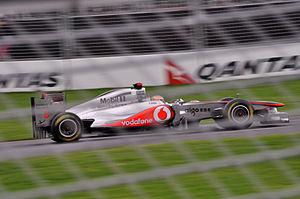
Le championnat du monde de Formule 1 2011, 62ᵉ édition du championnat du monde des pilotes, est remporté par Sebastian Vettel et par son écurie Red Bull Racing-Renault.
Le Grand Prix automobile d'Australie 2011, disputé le 27 mars 2011 sur le Circuit de l'Albert Park à Melbourne, est la 840ᵉ épreuve du championnat du monde de Formule 1 courue depuis 1950. Il s'agit de la vingt-septième édition du Grand Prix d'Australie comptant pour le championnat du monde de Formule 1, la seizième se tenant à Melbourne, les premières éditions comptant pour le championnat, de 1985 à 1995, s'étant disputées sur le circuit d'Adélaïde. Cette épreuve est la manche d'ouverture du championnat 2011, à la suite de l'annulation, le 21 février 2011, du Grand Prix de Bahreïn en raison de l'instabilité politique du pays.